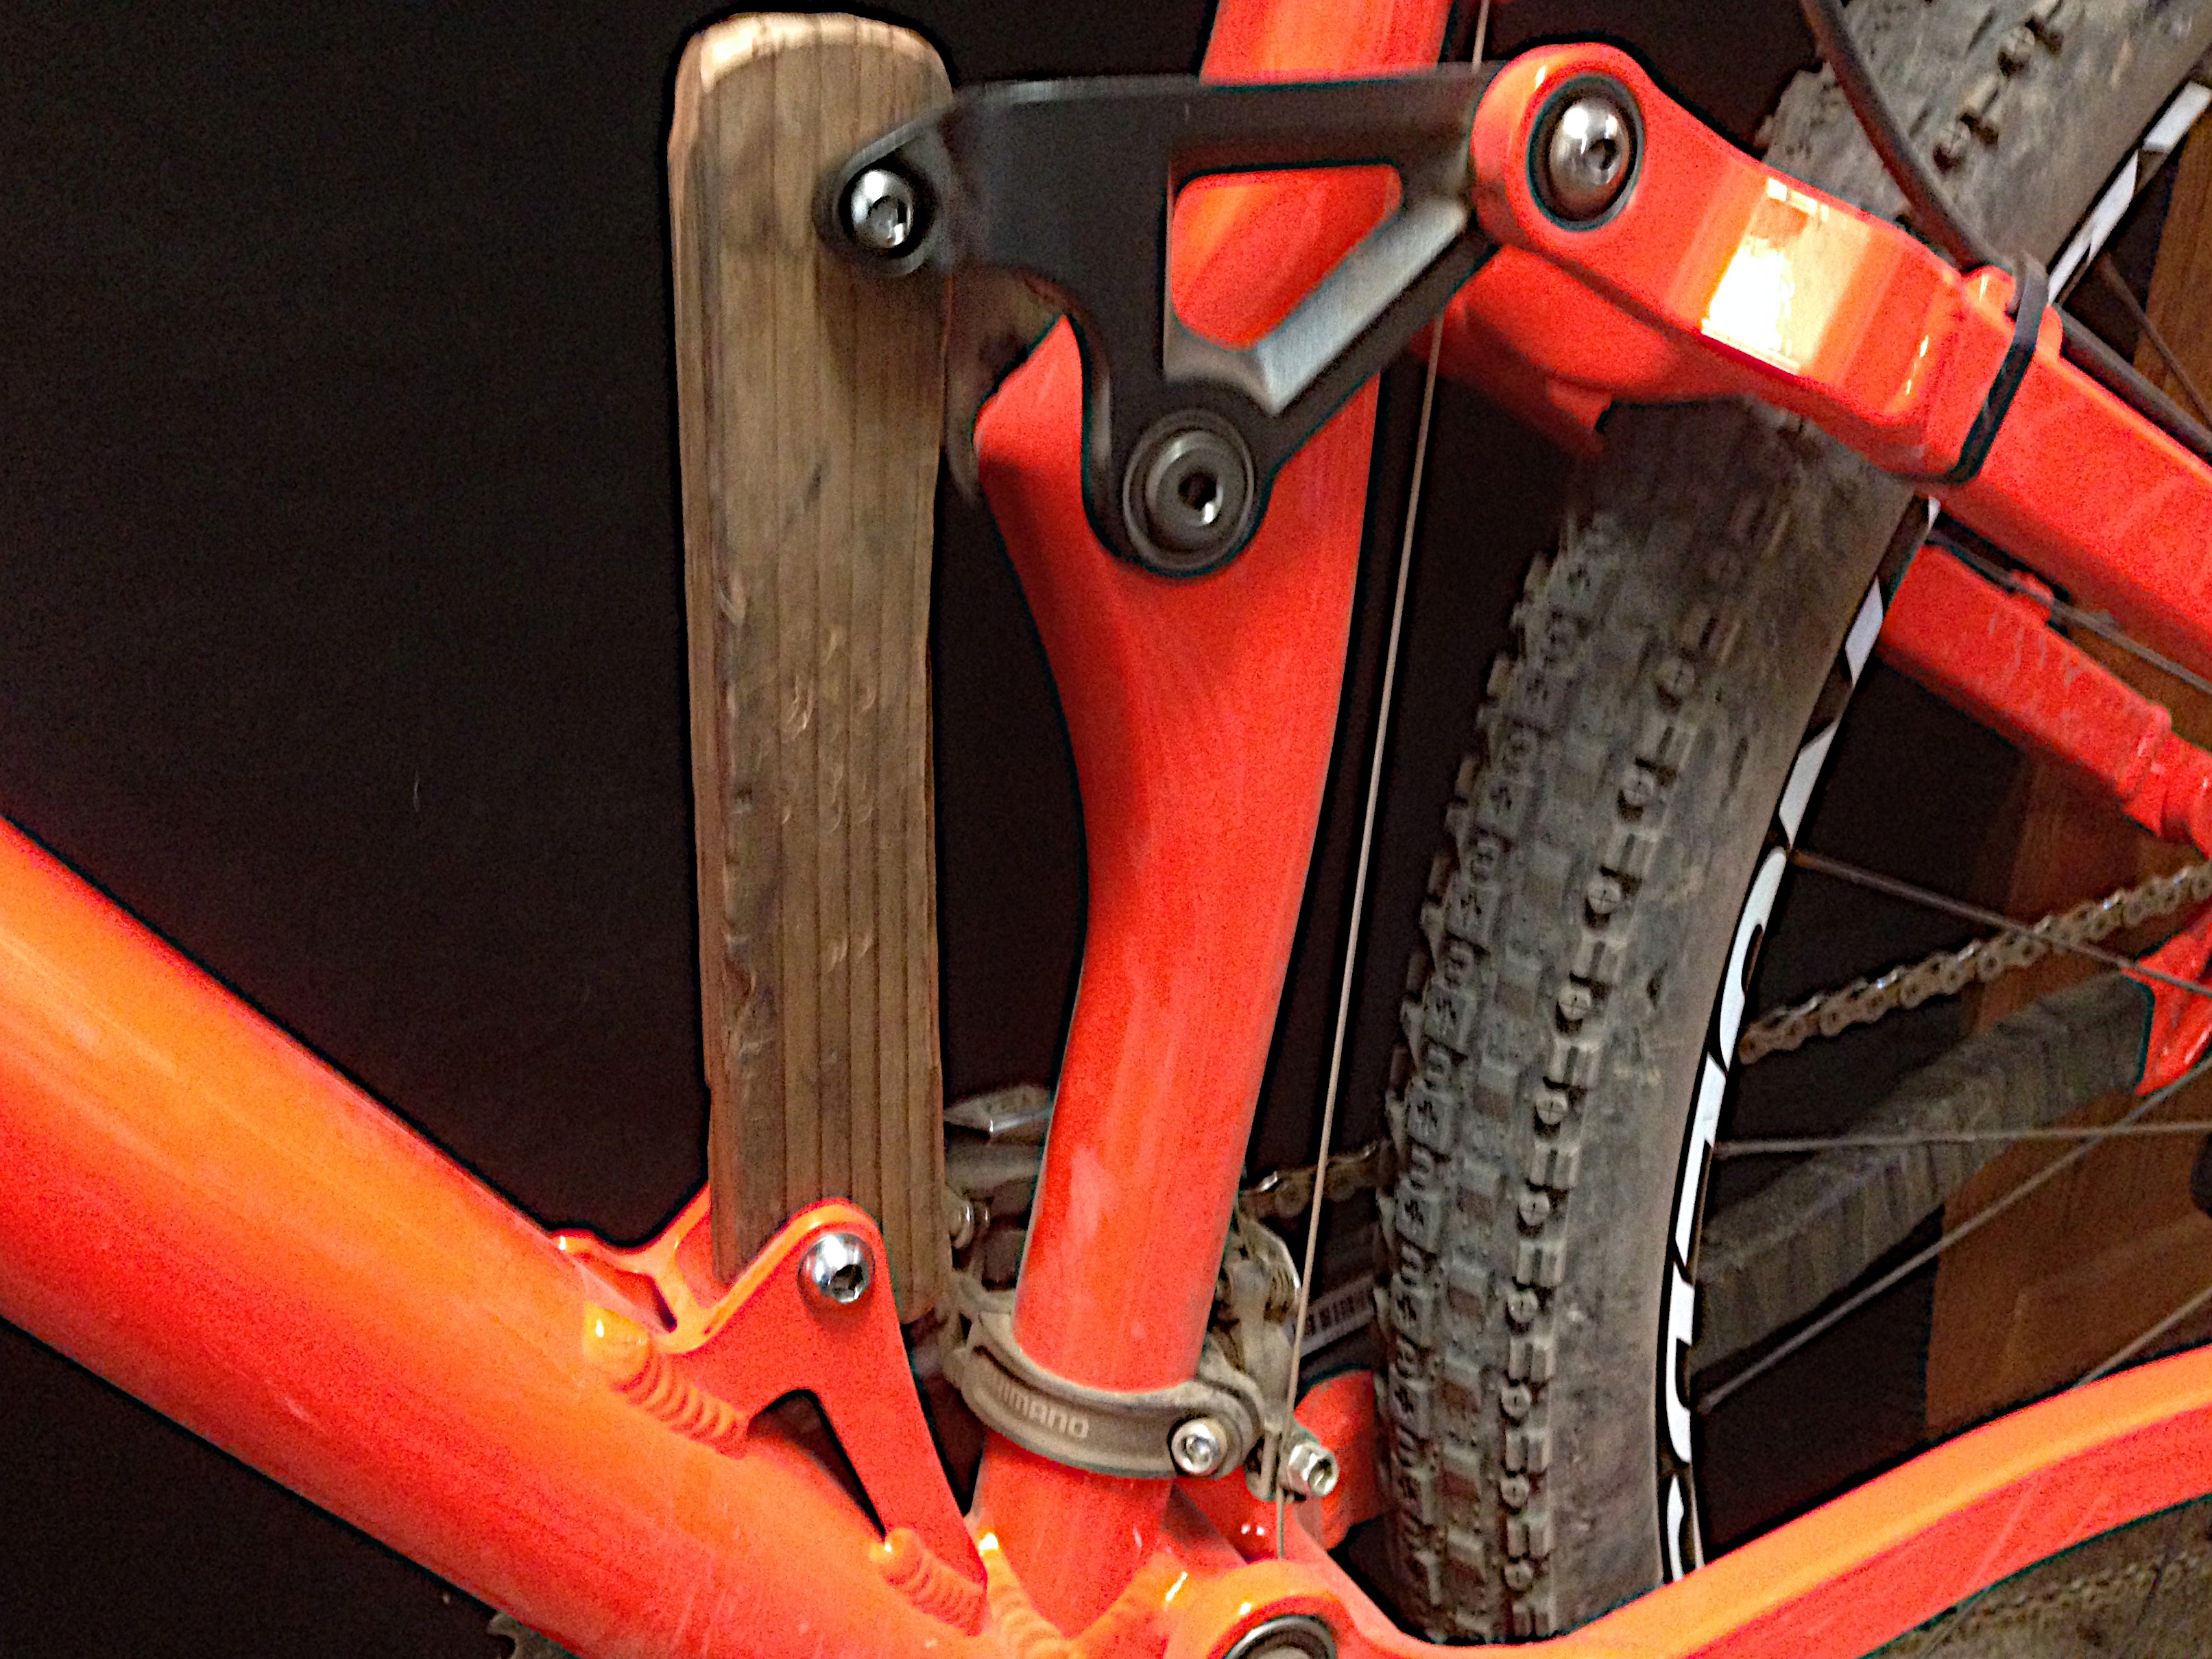
wheel, bicycle, red, vehicle, sports equipment, mountain bike, freeride, bicycle frame, road bicycle